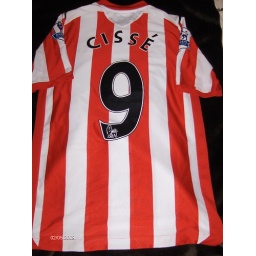
Match worn 2008/09 Home shirt of Cisse worn in the home game against Man Utd